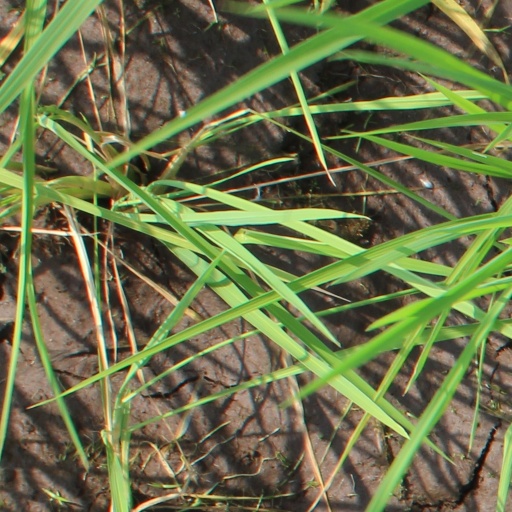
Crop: rice